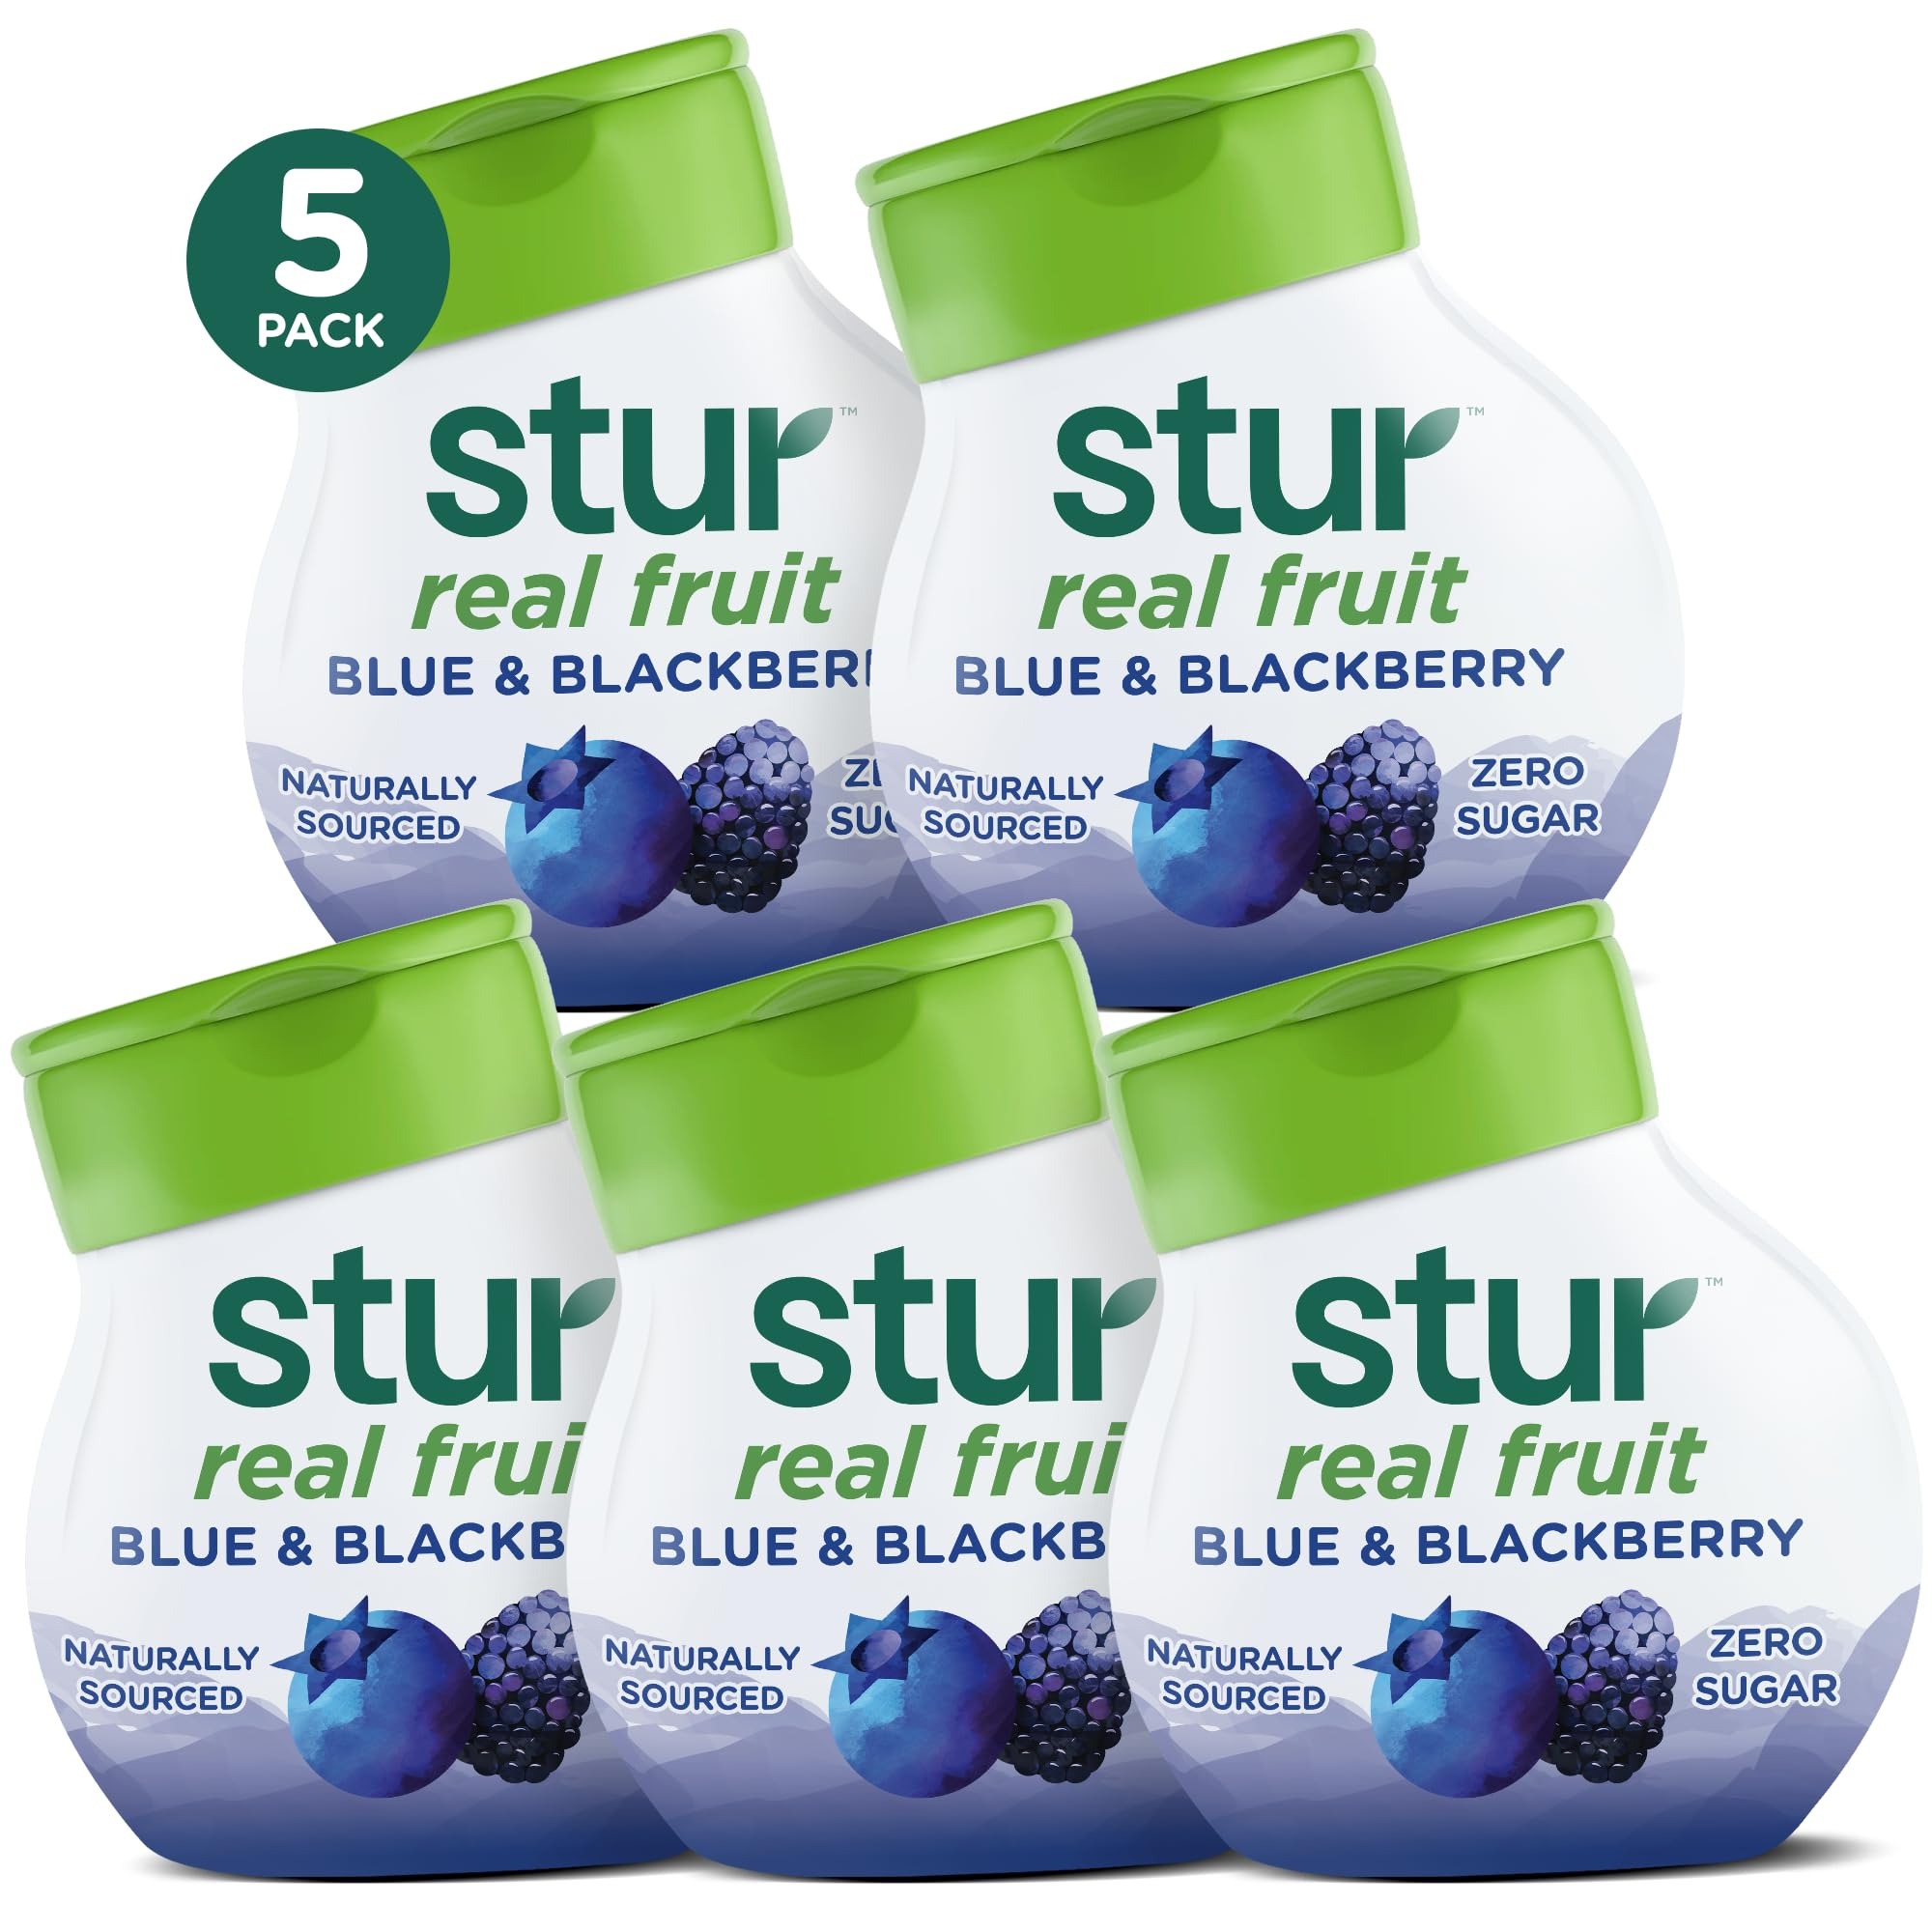
Item Name: Stur Liquid Water Enhancer | Blue & Blackberry | Naturally Sweetened | High in Vitamin C & Antioxidants | Sugar Free | Zero Calories | Keto | Vegan | 5 Bottles, Makes 120 Drinks
Bullet Point 1: HYDRATES BETTER THAN WATER - Helps you hydrate quickly and naturally. Our mix is keto friendly and packed with Antioxidants & B Vitamins. Zero sugar, non-GMO, no artificial ingredients or sweeteners.
Bullet Point 2: IMMUNE BOOSTING - Herbal benefits includes antioxidants and 100% Vitamin C per serving! Stur can help you cut sugar and chemicals from your diet with stevia. Use Stur to replace soda/juices/artificial drink mix.
Bullet Point 3: MAKES 100 8oz FLAVORED DRINKS - Use at home, at work, on-the-go. Add as much flavor as you want! Stur Liquid Drink Enhancers mix instantly into water, unlike powder drink mix.
Bullet Point 4: REAL FRUIT EXTRACT – Unlike traditional drink mix brands that use chemicals for flavor, color and sweetness, Stur is made from real, delicious fruit extracts and sweetened with stevia!
Bullet Point 5: SATISFACTION GUARANTEE-- If you are not totally satisfied, just message us directly and we will refund your order. Stur was created by a father to help his family to love water naturally. What're you waiting for?! Trying Stur is risk-free!
Value: 8.1
Unit: Fl Oz

Price: 27.45